Cantharellus lateritius

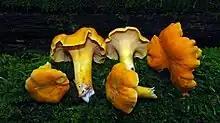
Not yet fully mature specimens from Strouds Run State Park, Ohio

"Cantharellus lateritius" is distributed in North America, Africa, Malaysia, and the Himalayas (specifically, the Almora hills in Uttar Pradesh). In North America, it appears from June to September, with its range in the United States extending northward to Michigan and New England.